D. W. Griffith

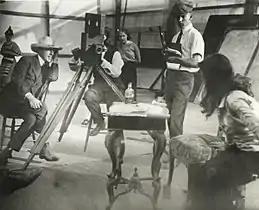
Left to right: Griffith, cameraman Billy Bitzer (behind Pathé camera), Dorothy Gish (watching from behind Bitzer), Karl Brown (keeping script) and Miriam Cooper (in profile) in a production still for "Intolerance" (1916)

Griffith left Biograph because of company resistance to his goals and his cost overruns on the film. He took his company of actors with him and joined the Mutual Film Corporation. There he co-produced "The Life of General Villa", a silent biographical-action movie starring Pancho Villa as himself, shot on location in Mexico during a civil war. He formed a studio with Majestic Studios manager Harry Aitken, which became known as Reliance-Majestic Studios and later was renamed Fine Arts Studios. His new production company became an autonomous production unit partner in the Triangle Film Corporation along with Thomas H. Ince and Keystone Studios' Mack Sennett. The Triangle Film Corporation was headed by Aitken, who was released from the Mutual Film Corporation, and his brother Roy.